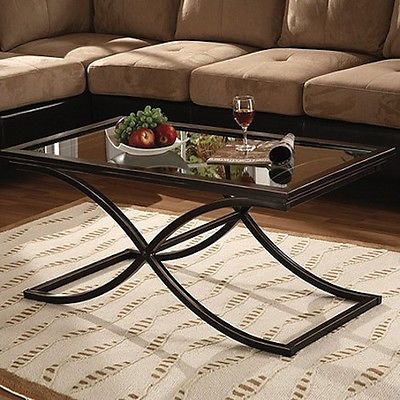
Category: table